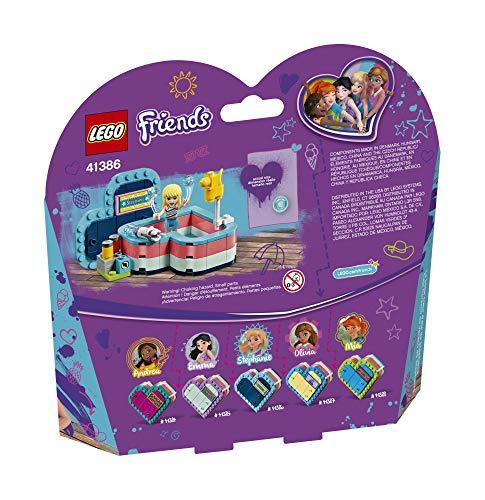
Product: LEGO Friends Stephanie’s Summer Heart Box 41386 Building Kit, New 2019 (95 Pieces)
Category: Toys & Games | Building Toys | Building Sets
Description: LEGO Friends Stephanie’s Summer Heart Box 41386 buildable toy can be built together with all other original LEGO boxes, sets, and bricks for creative building.
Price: $5.59
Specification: ProductDimensions:7.9x7.5x2.8inches|ItemWeight:3.52ounces|ShippingWeight:5ounces|ASIN:B07PX3X1PR|Itemmodelnumber:6265422|Manufacturerrecommendedage:6yearsandup